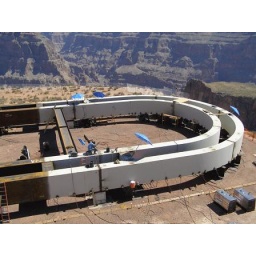
skywalk at grand canyon. grand canyon bridge before it was rolled out over Grand Canyon's edge on the West Rim.